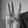
ASL letter: W